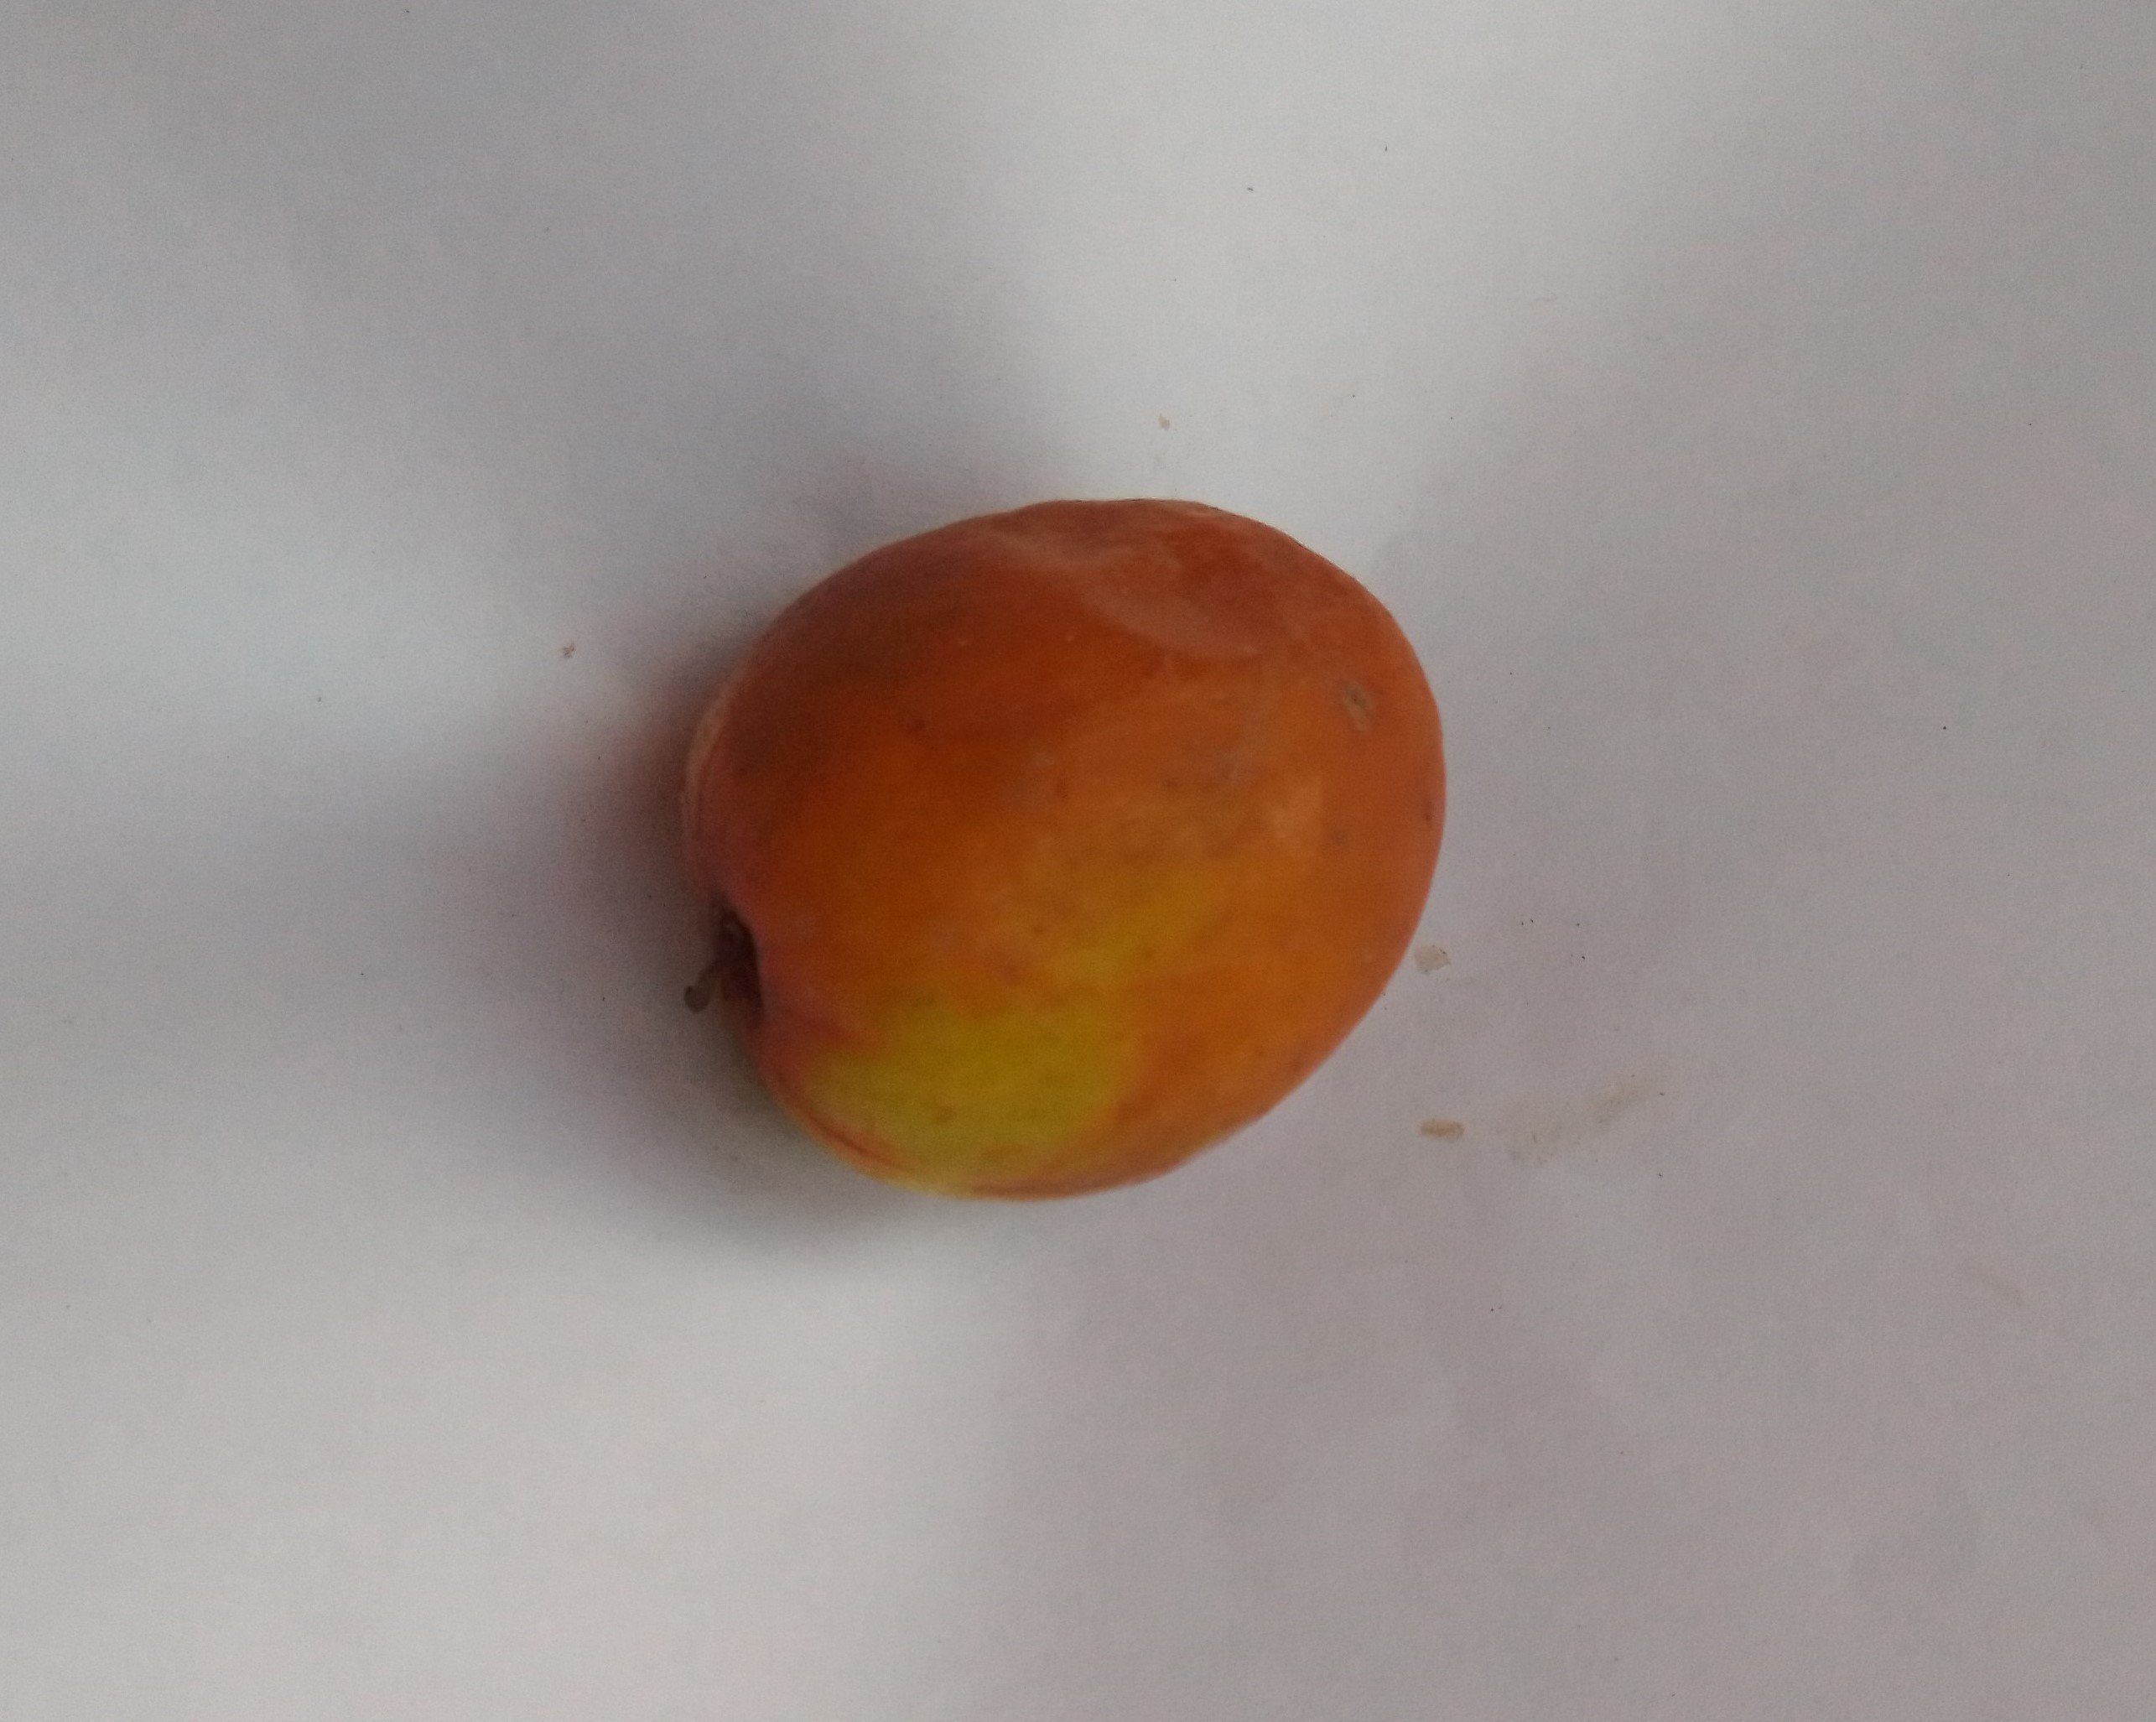
Fruit: jujube
Condition: rotten